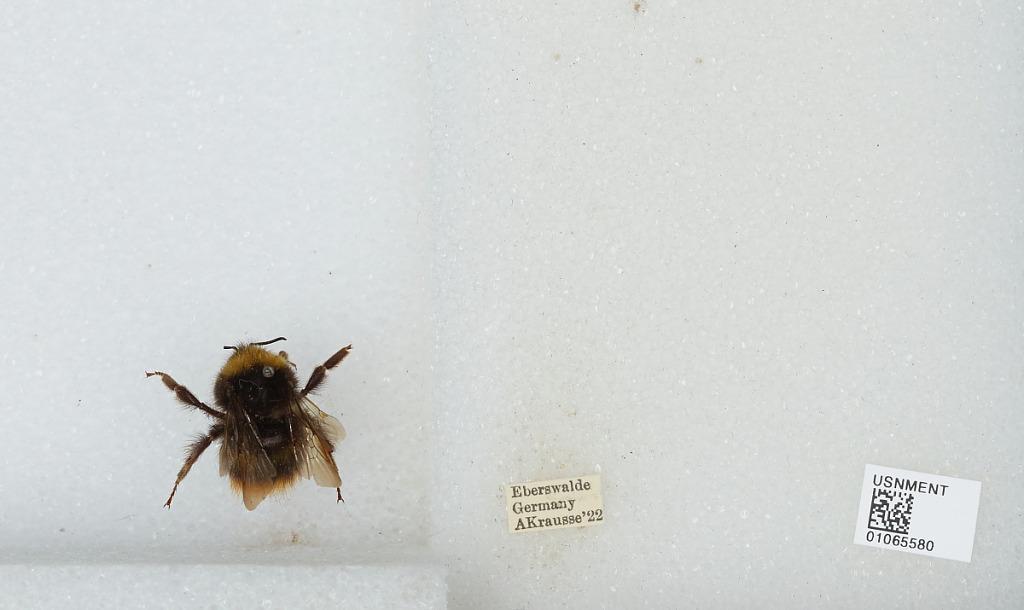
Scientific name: Bombus sp.
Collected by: A. Krausse
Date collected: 1922--
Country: Germany
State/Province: Brandenburg
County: Barnim
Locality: Eberswalde
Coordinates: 52.8356, 13.8182